Just Shoot Me!

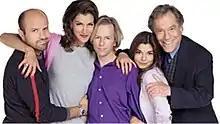
The series' main cast, from left to right: Colantoni, Malick, Spade, San Giacomo, and Segal

"Just Shoot Me!" was never given a definitive time slot during its series run. The show ended up being moved around on the NBC schedule. It still retained good ratings, though; in its fourth season, it was the top-rated show for NBC Tuesday nights and had an average rating/share of 6.1/16 in the 18–49 demographic.